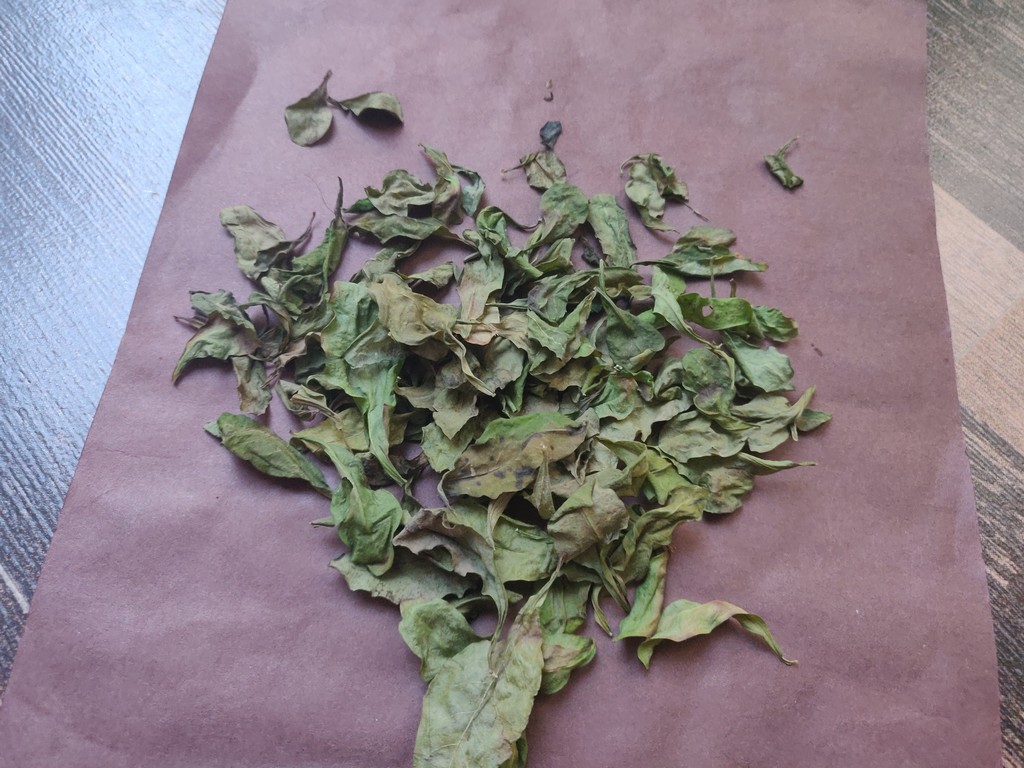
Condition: Dried
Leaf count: multiple
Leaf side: unknown